Langendorf, Switzerland

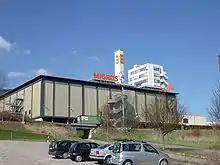
Migros shopping center in a building of the former Lanco watch making factory

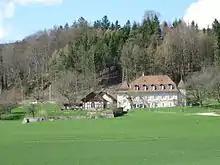
Staalenhof in Langendorf village

Langendorf has a population of . , 13.6% of the population are resident foreign nationals. Over the last 10 years (1999–2009 ) the population has changed at a rate of 6.2%.